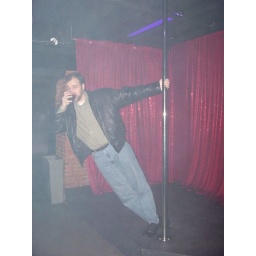
Matt on the stripper pole in some bar in Seattle, Washington